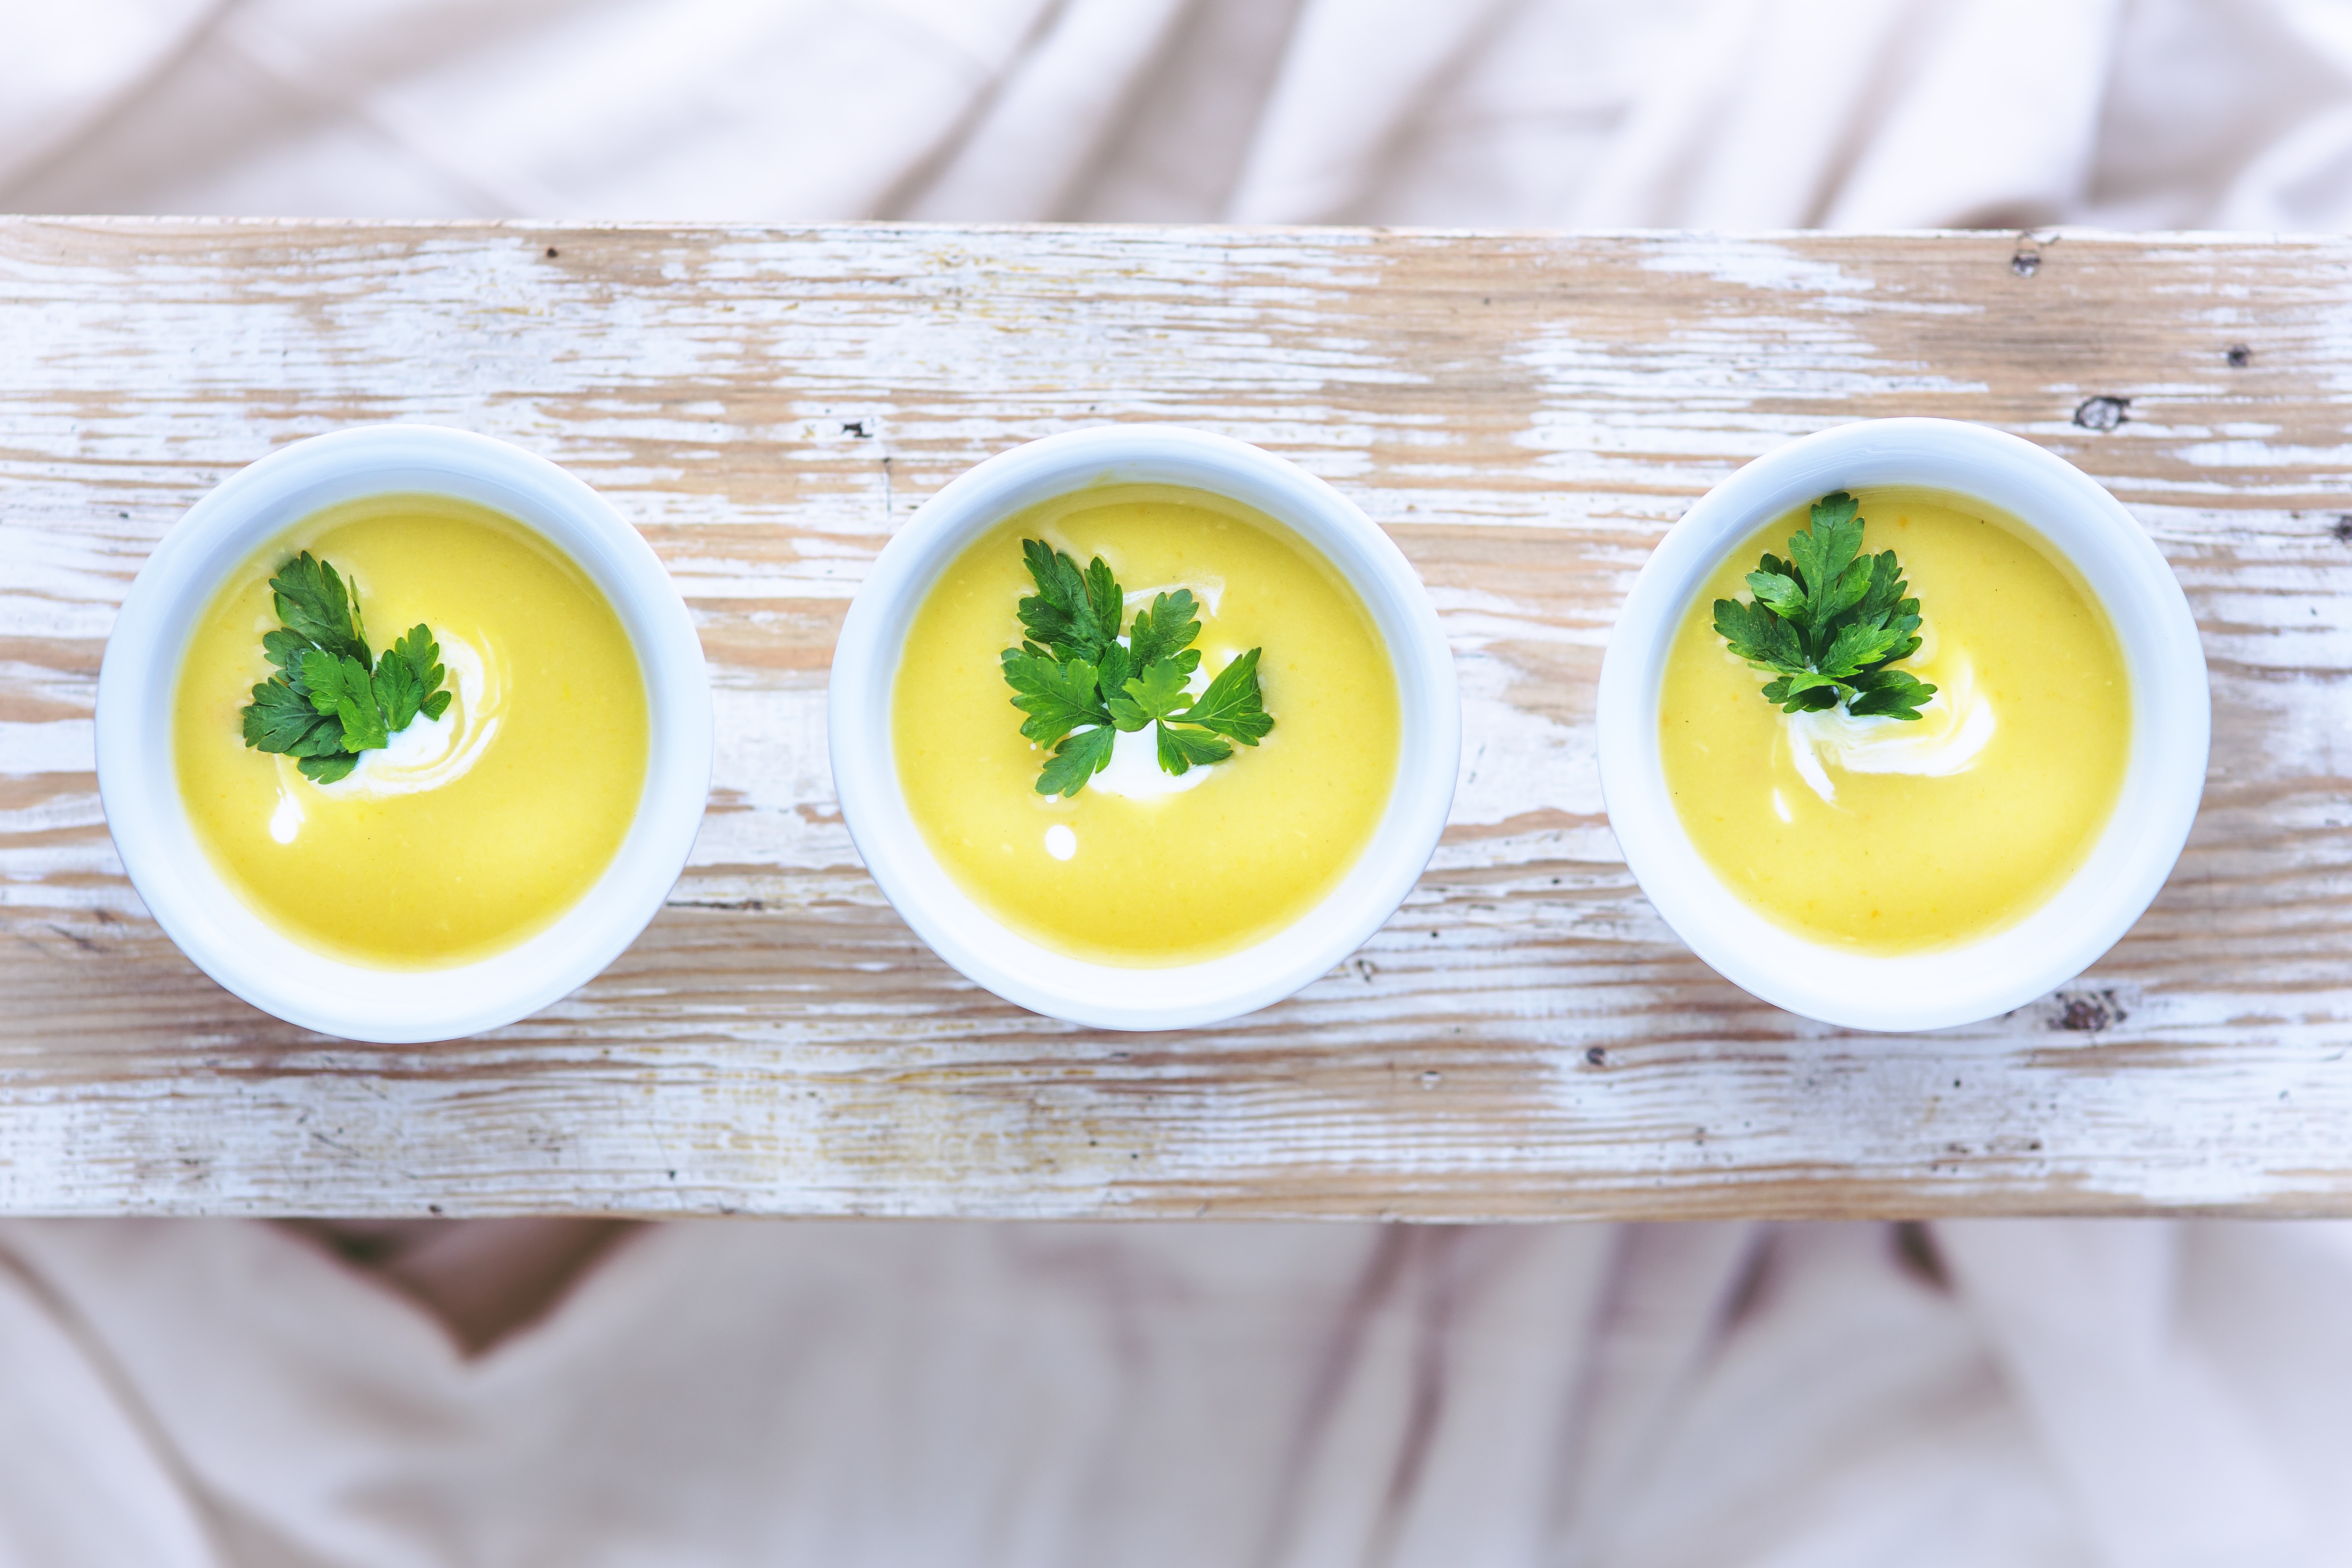
plant, fruit, dish, meal, food, produce, vegetable, breakfast, soup, potato, leek, flowering plant, land plant